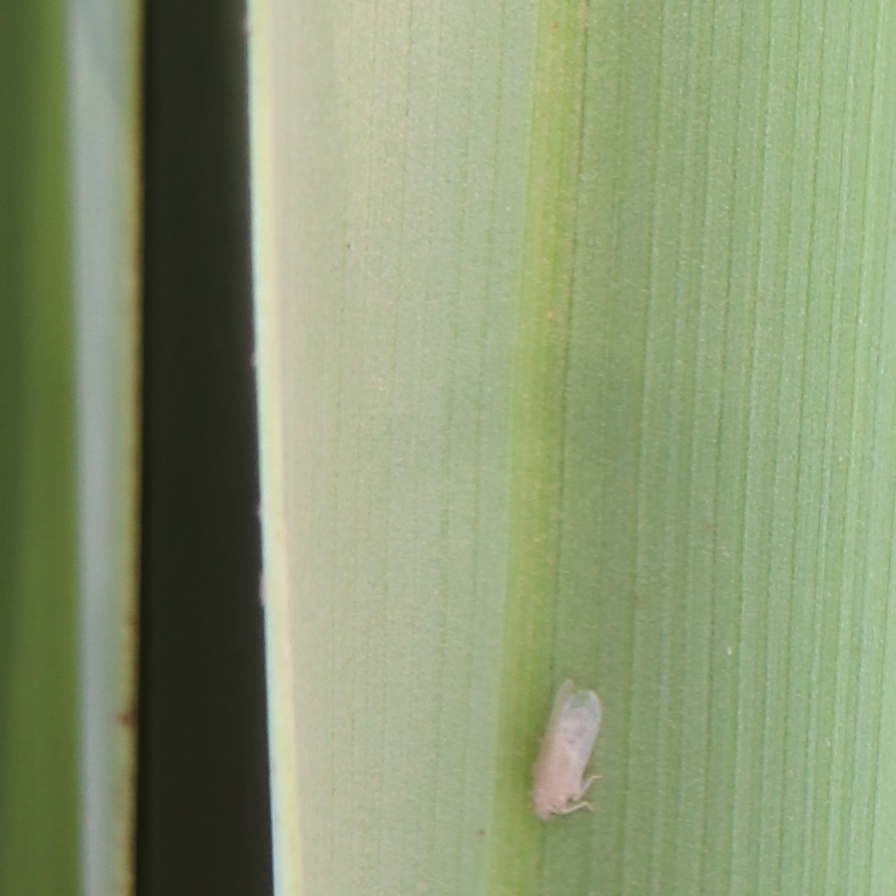
Label: Bug